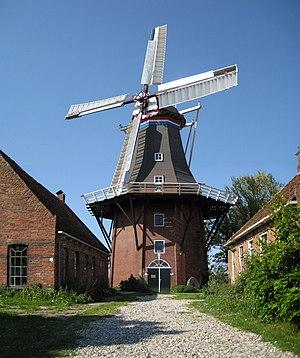
Cet article recense les moulins à vent de la province de Groningue, aux Pays-Bas.
Den Andel est un village de la commune néerlandaise de Het Hogeland, situé dans la province de Groningue.